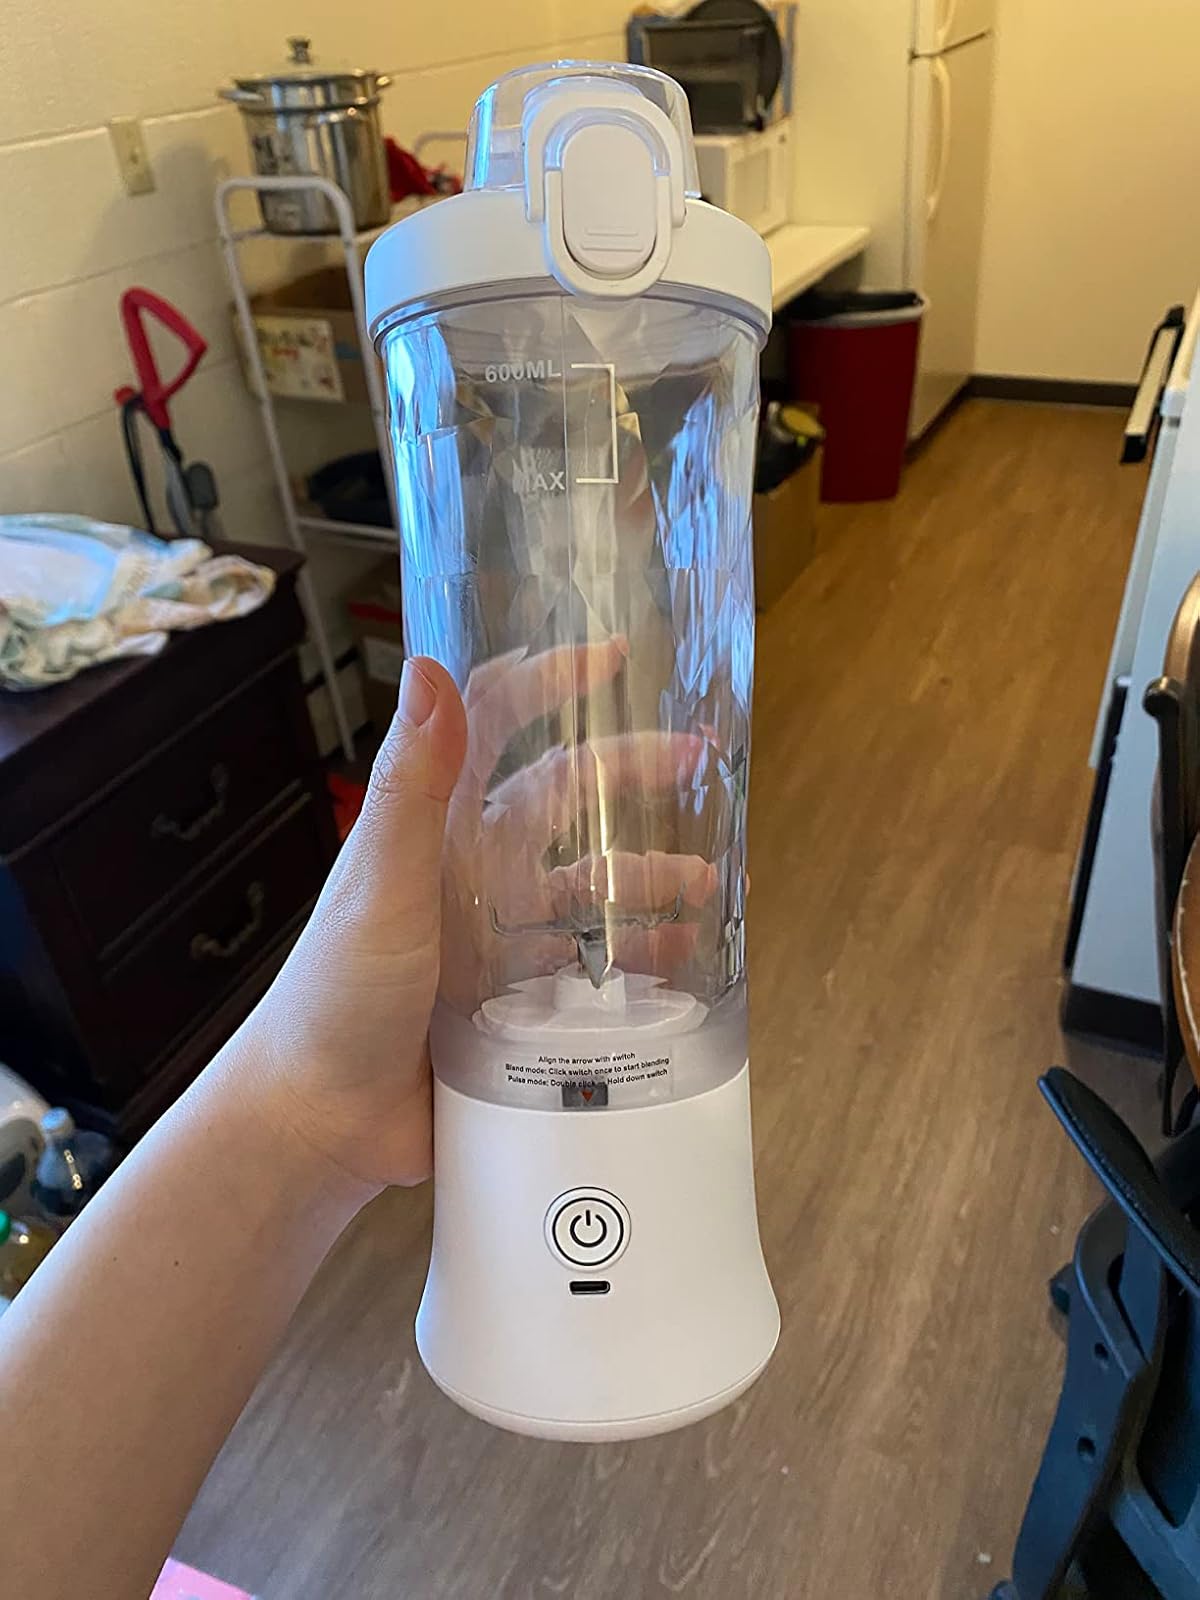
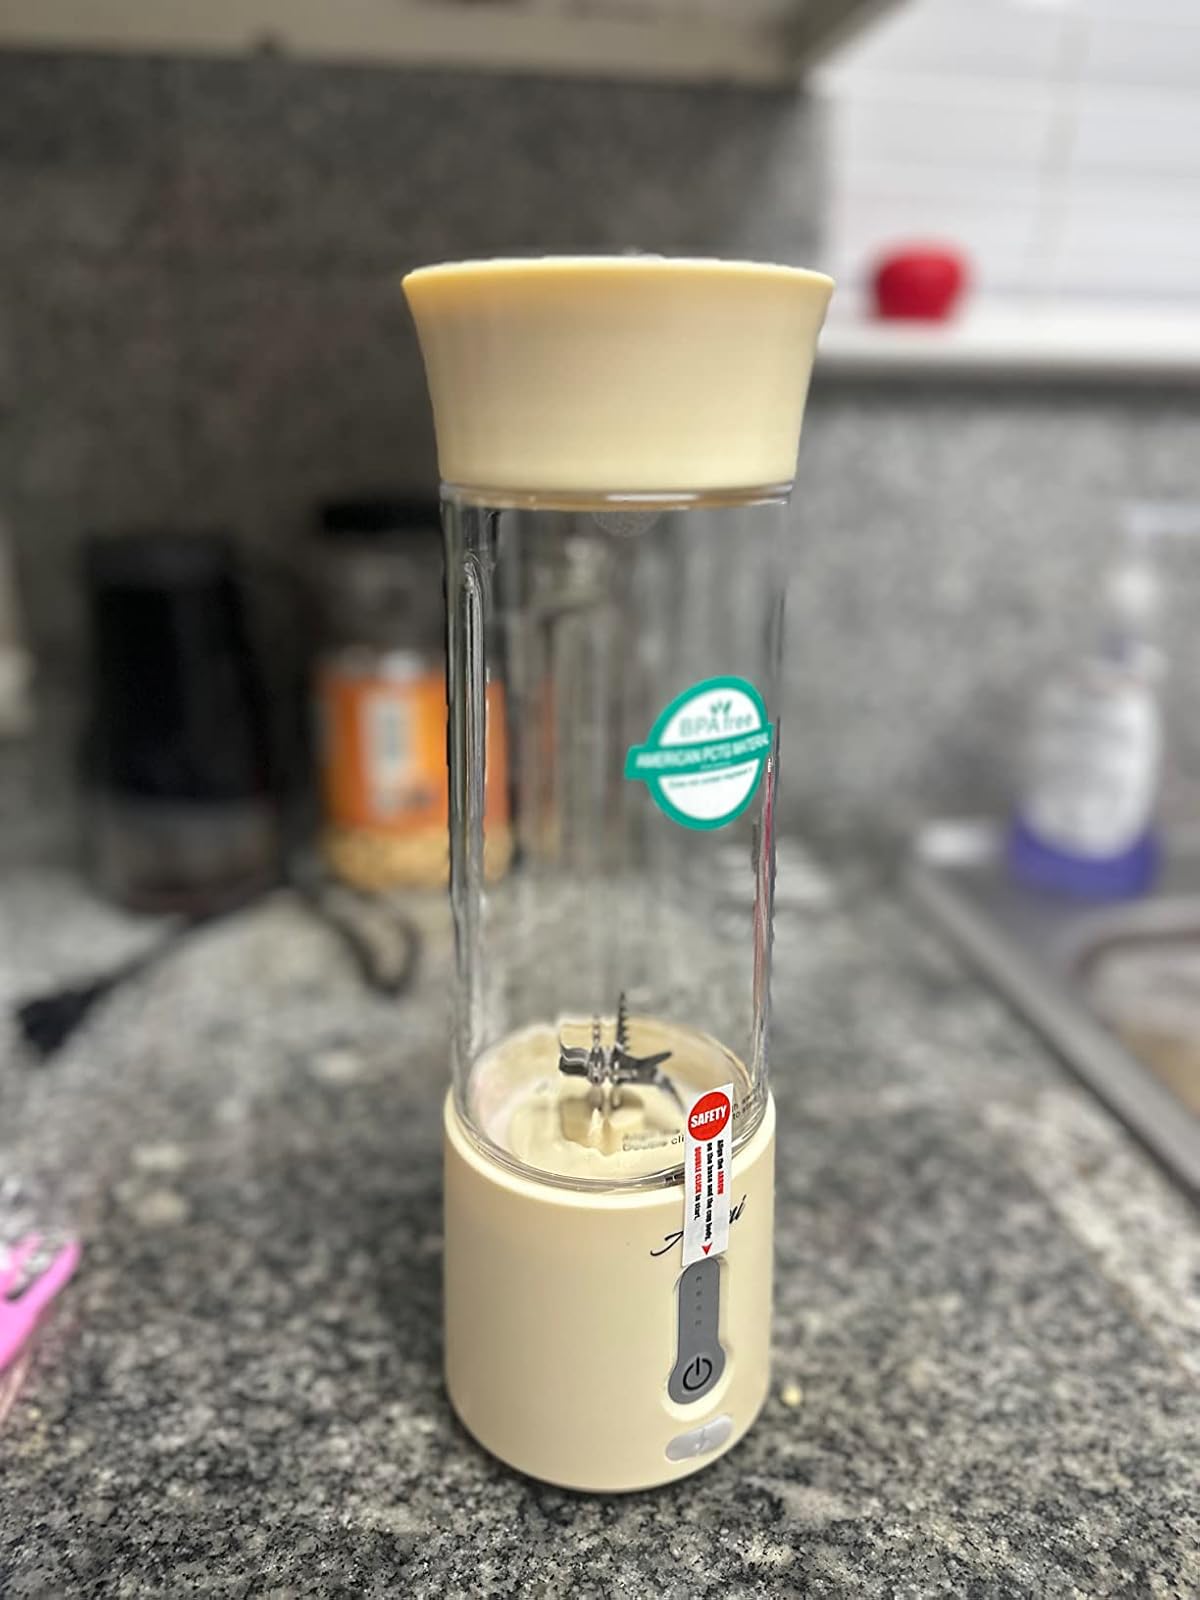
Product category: items_blender
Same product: no